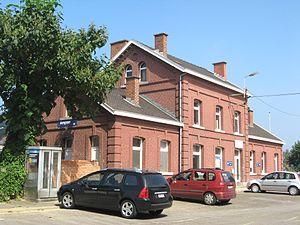
Gare de Ampsin
Ampsin est une section de la commune belge d'Amay, située en Région wallonne dans la province de Liège.
La gare d'Ampsin est une gare ferroviaire belge de la ligne 125, de Liège à Namur, située à Ampsin section de la commune d'Amay, en Région wallonne, dans la province de Liège.